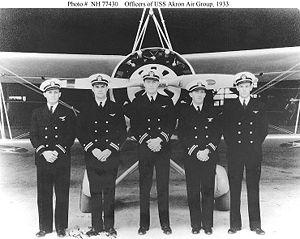
L’USS Akron (ZRS-4) est un dirigeable rigide rempli à l'hélium, qui appartenait à la Marine des États-Unis. Il s'est écrasé au large de la côte du New Jersey le 4 avril 1933, tuant 73 membres d'équipage et passagers. Pendant son service, ce dirigeable a servi de dirigeable porte-avions, lançant notamment des avions biplaces F9C Sparrowhawk.